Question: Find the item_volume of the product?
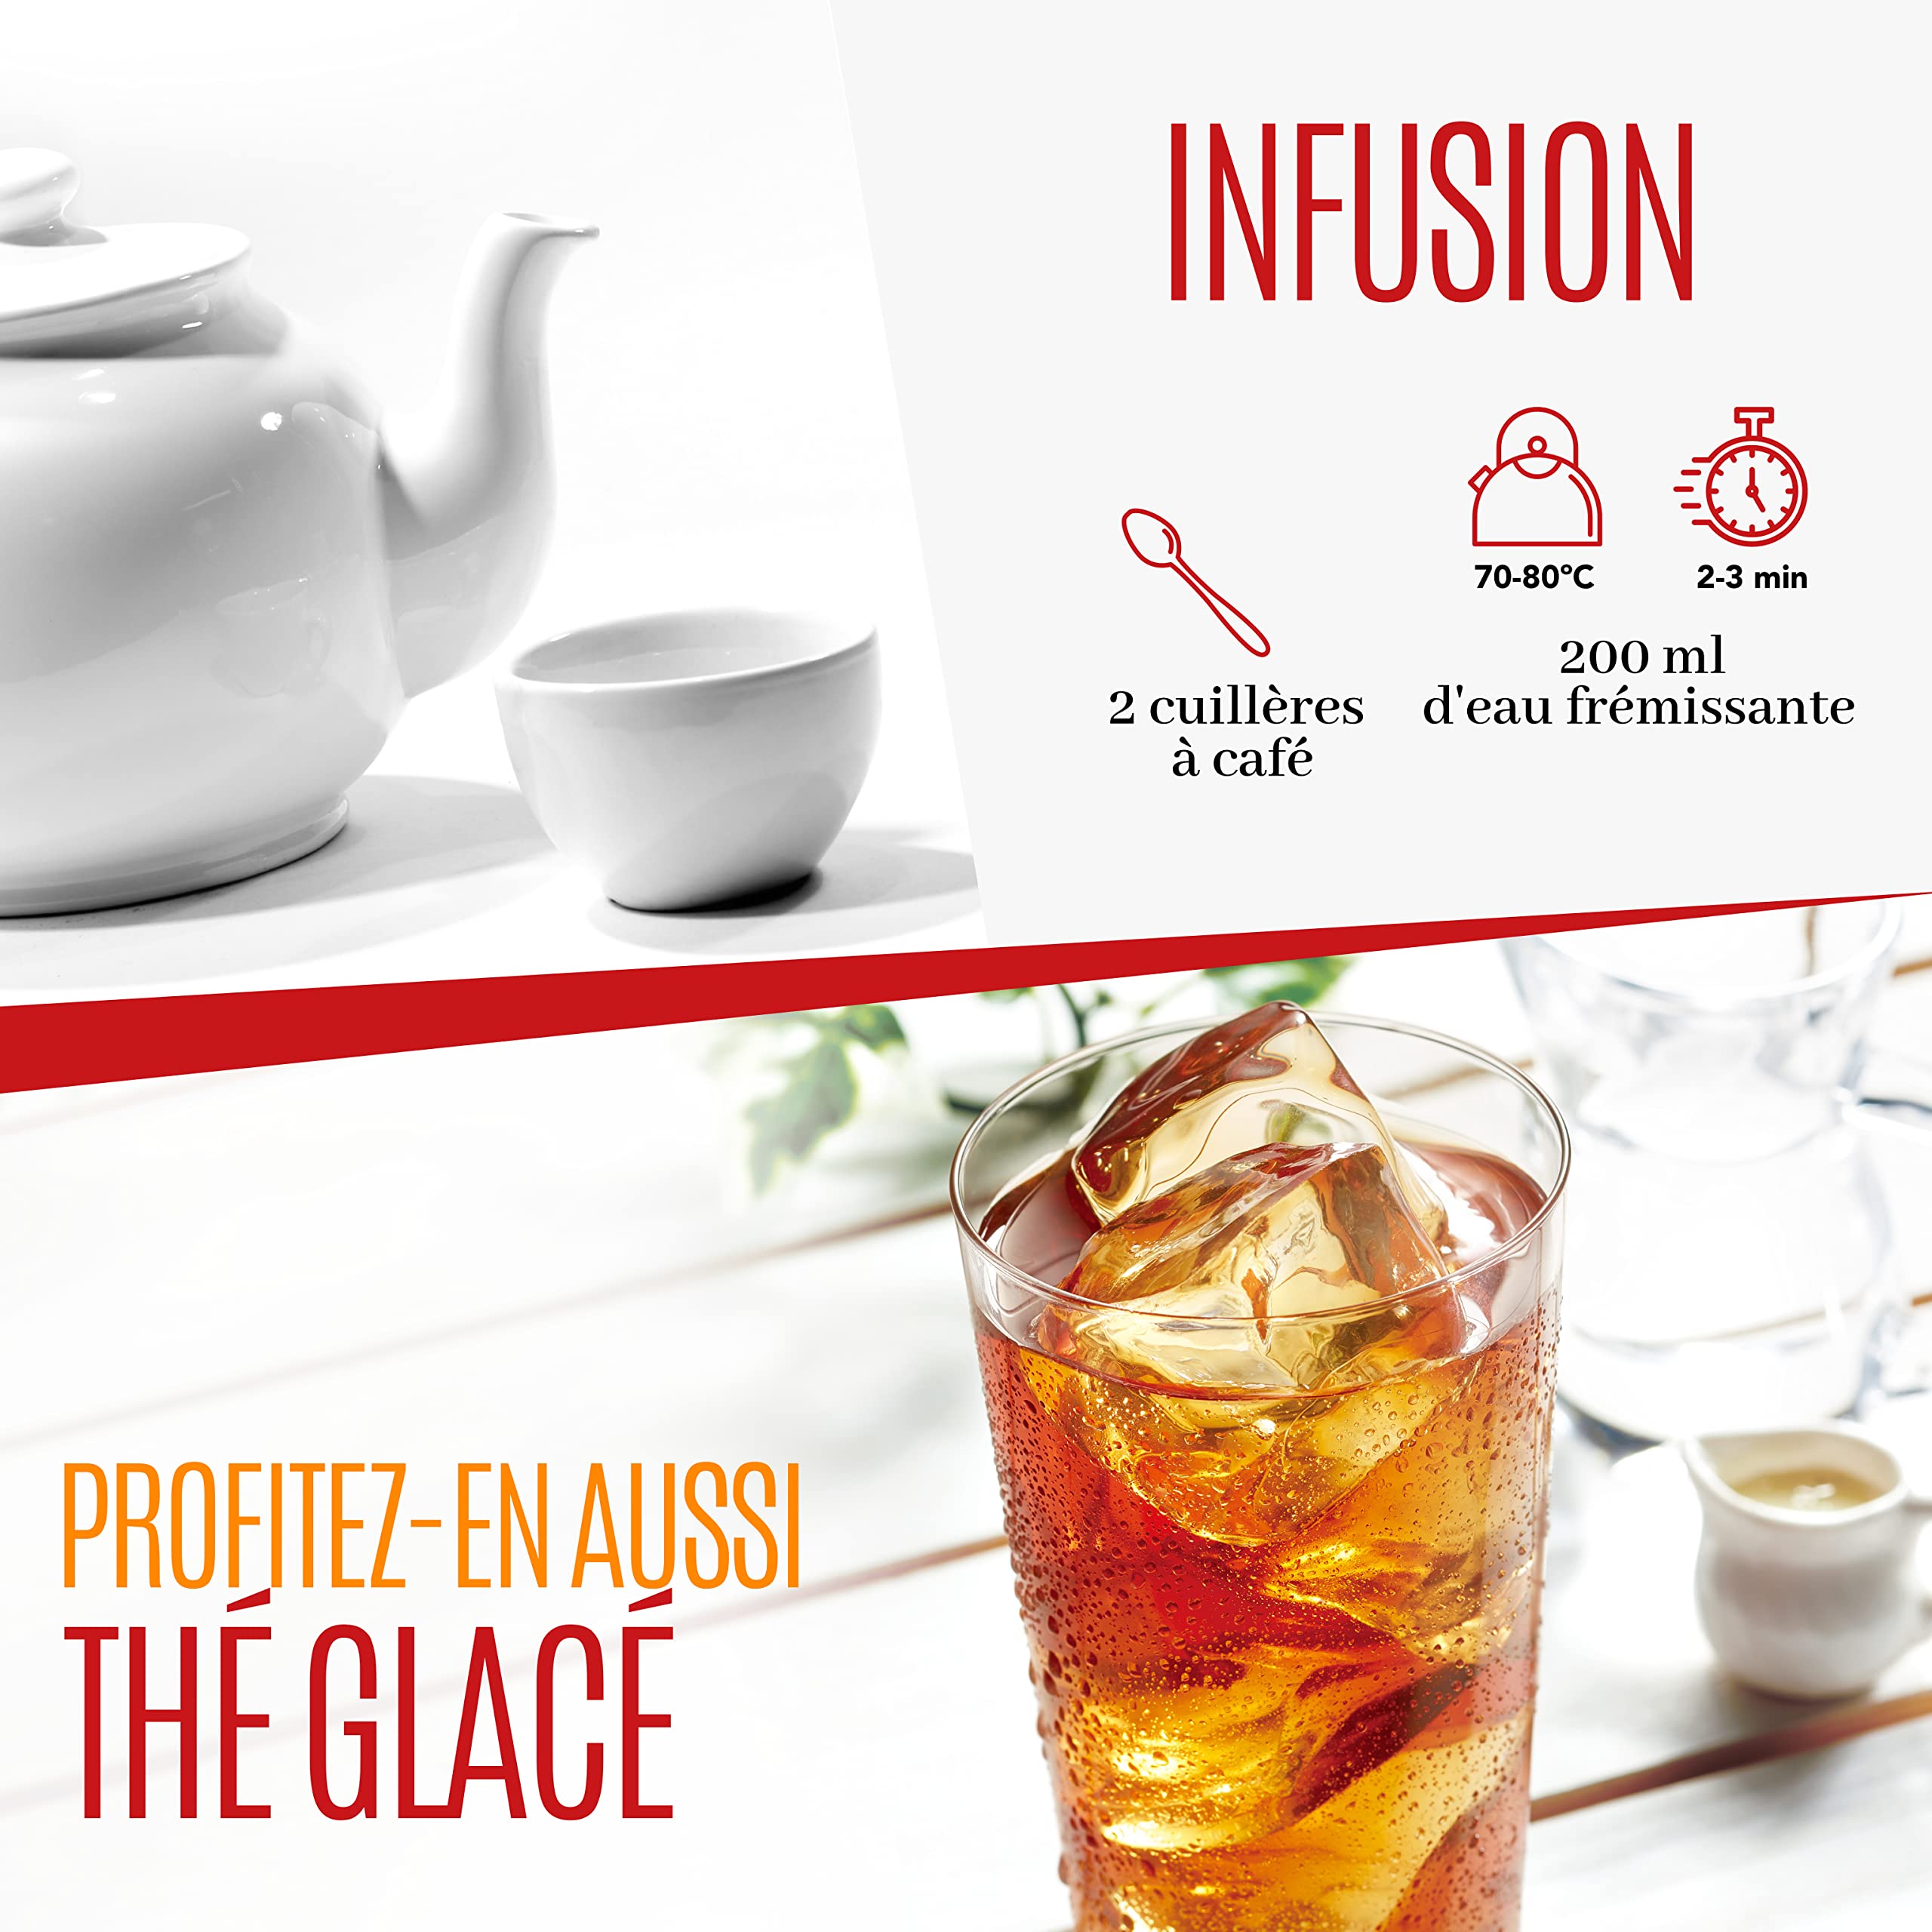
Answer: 200.0 millilitre